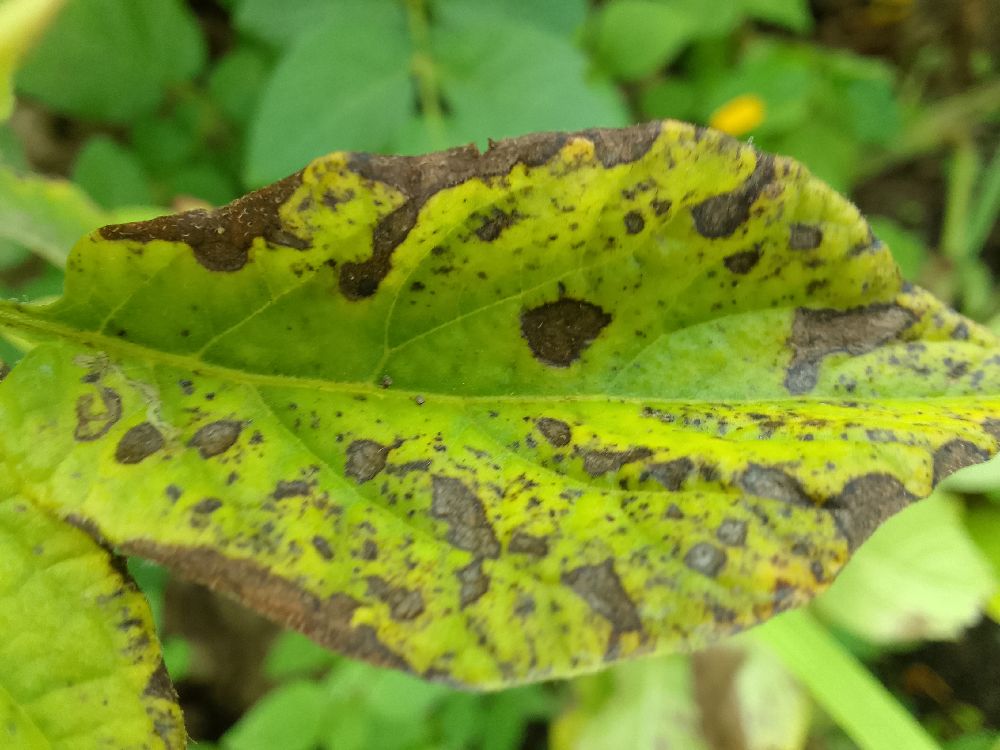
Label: Early blight